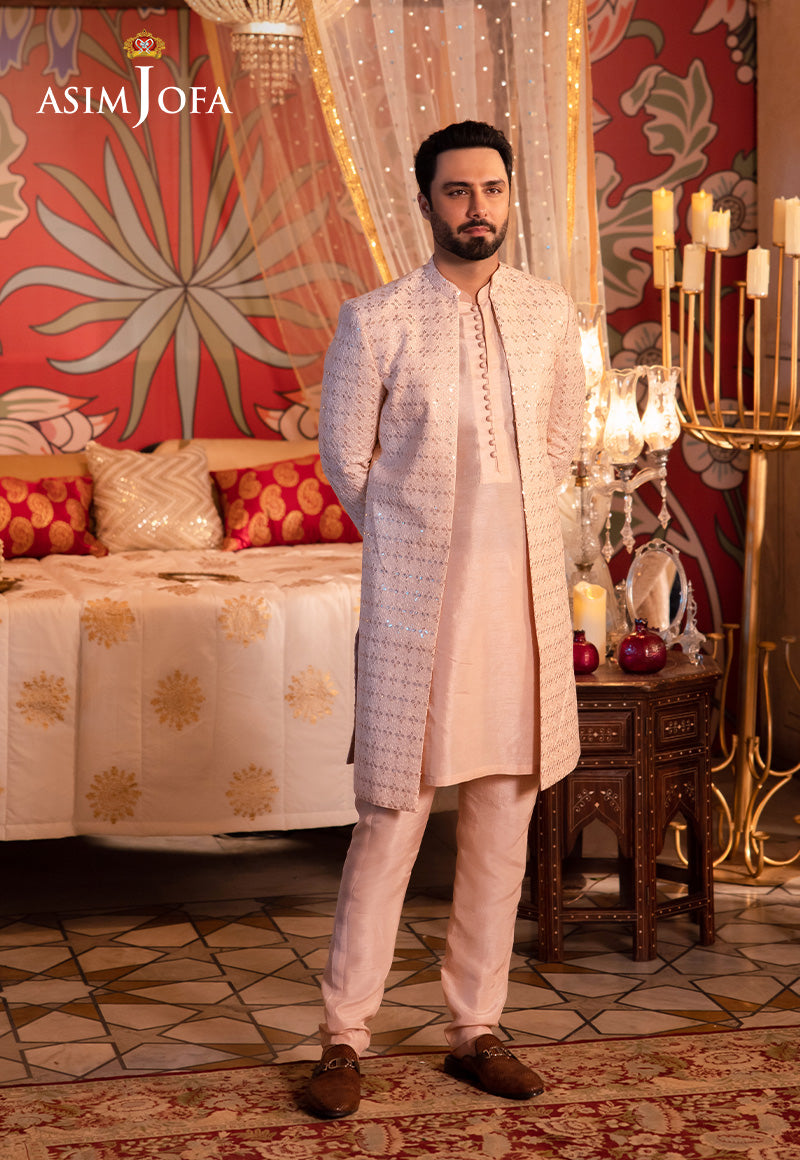
pink mohair silk kurta